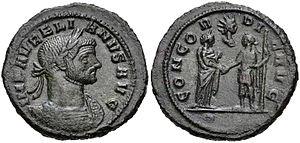
Aurélien, né le 9 septembre 214/215 et mort en septembre 275, est empereur romain de l'été 270 à septembre 275. Il réunifie l’Empire romain, perpétue l’œuvre de consolidation de l'Empire face aux barbares et entame des réformes religieuses et monétaires, préludes à celles de la Tétrarchie, dix ans plus tard.
Le temple de Nabû, à Palmyre en Syrie, est un édifice religieux dédié Nabû — ou Nebo —, dieu babylonien du savoir, des arts et de l'écriture. La fondation de l'œuvre architecturale à destination votive est attribué pour la période qui couvre le IIᵉ siècle. À cette époque, au cours du règne de l'empereur Hadrien, Tadmor, et la partie occidentale de la syrie antique, sont alors sous statut provincial romain.